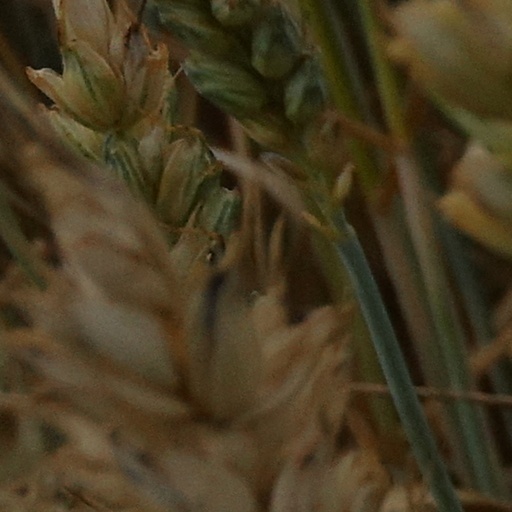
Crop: wheat